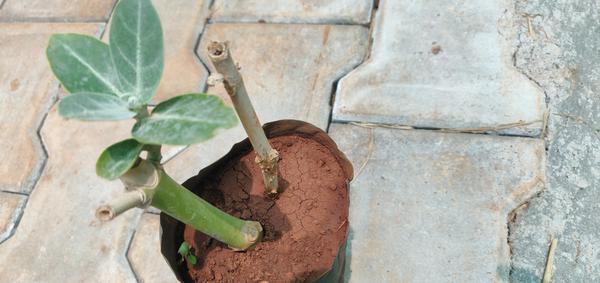
Plant: Ekka